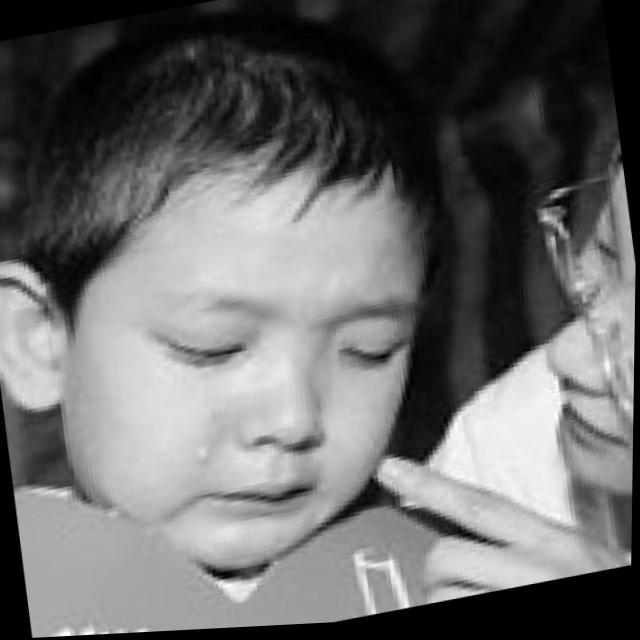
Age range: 0-12